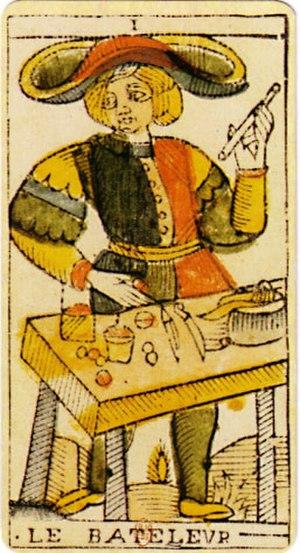
L'Escamoteur, parfois désigné sous Le Jongleur, ou Le Bouffon ou encore Le Prestidigitateur est une huile sur bois attribuée au peintre néerlandais Jérôme Bosch. Réalisé entre 1475 et 1505, il est conservé dans un coffre-fort au Musée municipal de Saint-Germain-en-Laye.
L'illusionnisme est un art du spectacle qui consiste à créer des illusions.
Les cartes de tarot sont un type de cartes à jouer apparu en Italie au XVᵉ siècle. Les carte da trionfi ou naipe a trionfi sont mentionnées pour la première fois au milieu du XVᵉ siècle en Italie du Nord. Le mot italien tarocchi et le mot français tarot sont mentionnés pour la première fois au début du XVIᵉ siècle.
Le Bateleur est la première carte du tarot de Marseille. Elle suit peut-être la carte sans numéro Le Mat. Sa lame figure un jeune homme coiffé d'un large chapeau se tenant debout devant une table sur laquelle sont disposés différents objets pour réaliser des tours de passe passe.